Pyroptosis

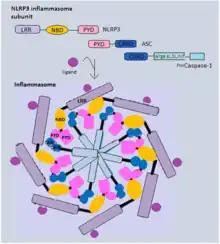
The formation of NLRP3 inflammasome

Canonical inflammasomes mostly contain three components: a sensor protein (PRRs), an adaptor (ASC) and an effector (caspase-1). Generally, inflammasome-forming NLR proteins share a similar structure, several leucine-rich repeat (LRR) domains, a central nucleotide-binding and oligomerization domain (NBD) and an N-terminal pyrin domain (PYD). NLRP3, for example, recruits ASC adaptor protein via PYD-PYD interaction. Both pro-caspase-1 and ASC contain a caspase activation and recruitment domain (CARD), and this homotypic CARD-CARD interaction enables autocatalytic cleavage and reassembly of procaspase-1 to form active caspase-1. Alternatively, NLRC4 can directly recruit pro-caspase-1, as it has a CARD instead of a PYD. In addition to their formation as a complex to induce pyroptosis, inflammasomes can also be integral components of larger cell death-inducing complexes called PANoptosomes to induce PANoptosis, another inflammatory form of cell death.